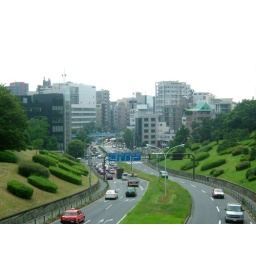
I work near the blue bridge in the distance...